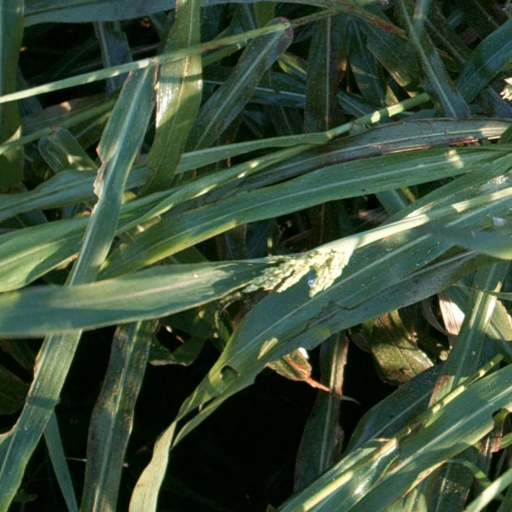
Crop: sorghum